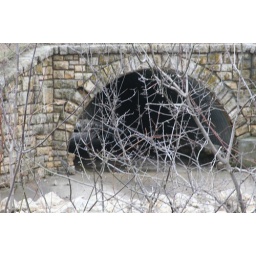
bridge over no water at all